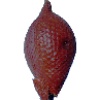
Label: salak